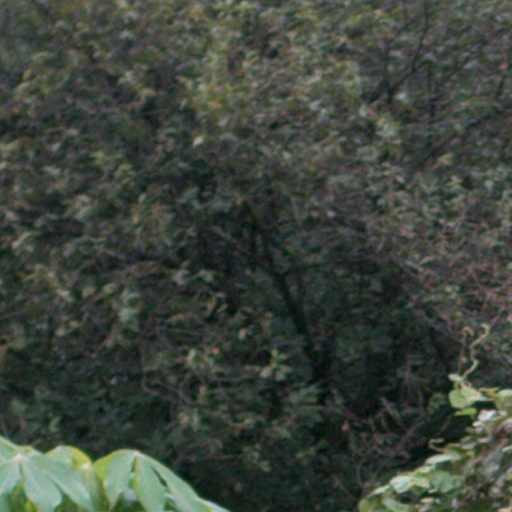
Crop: cassava